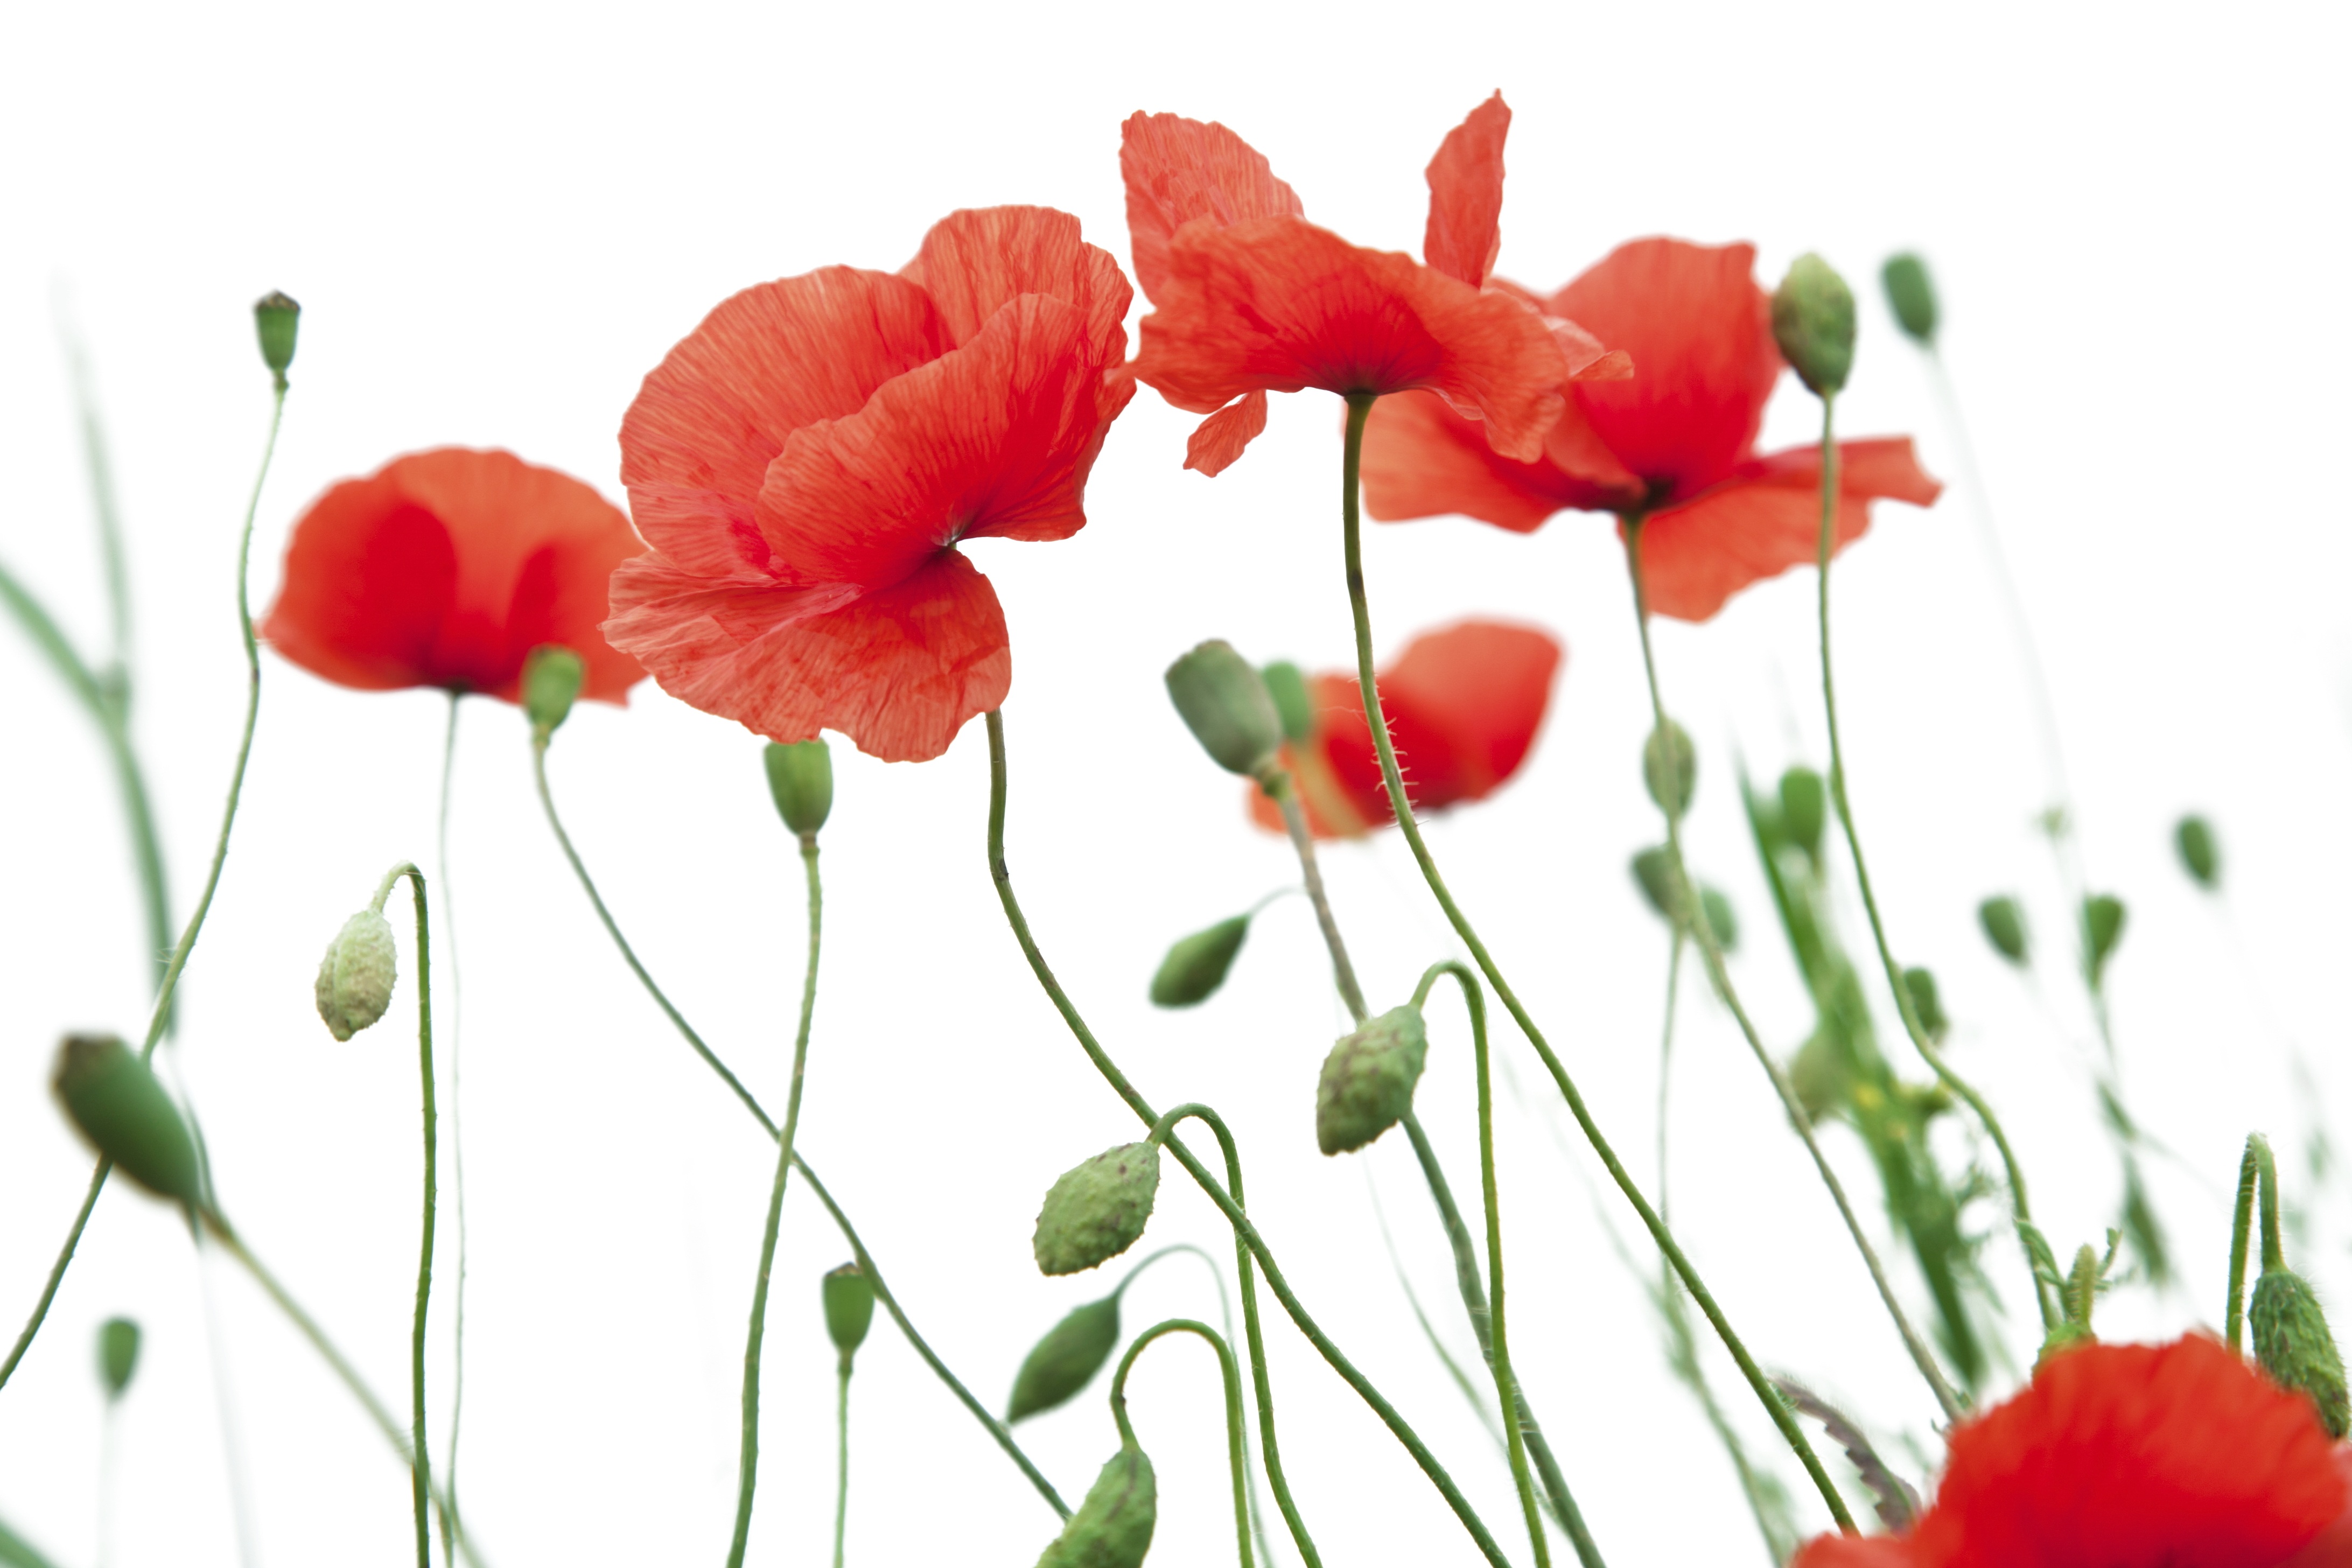
nature, plant, white, photography, flower, petal, bloom, wild, red, flora, freshness, close up, wild flowers, poppy flower, ornate, horizontal, poppy, network, coquelicot, backgrounds, flowery, flower head, foreground, white background, flowering plant, funds, delicate flower, beauty of nature, land plant, poppy family